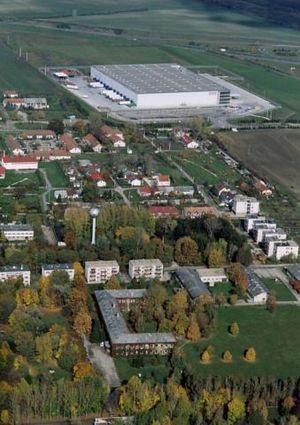
Herceghalom est un village et une commune du comitat de Pest en Hongrie.